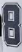
Number: 8